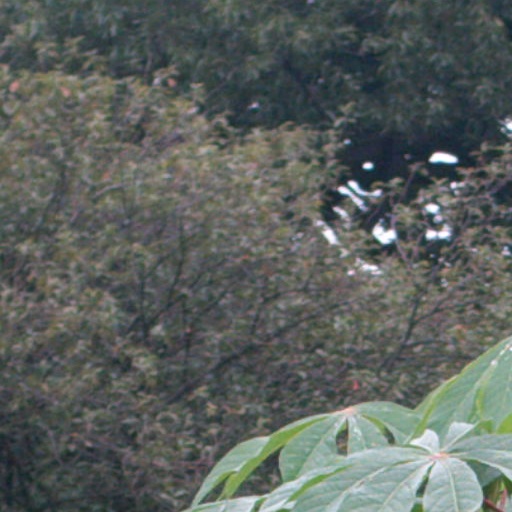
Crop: cassava